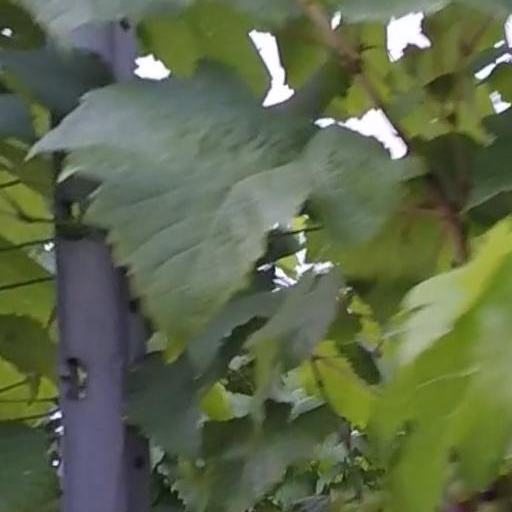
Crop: grape